Ōkunoshima

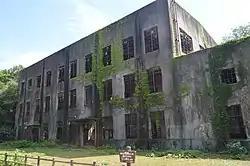
The ruins of the gas manufacturing plant (and the power station pictured here that supplied it) are still standing today.

The island was a cultivated area until the Russo-Japanese War when ten forts were built to protect it. Three fishing families lived on the island.